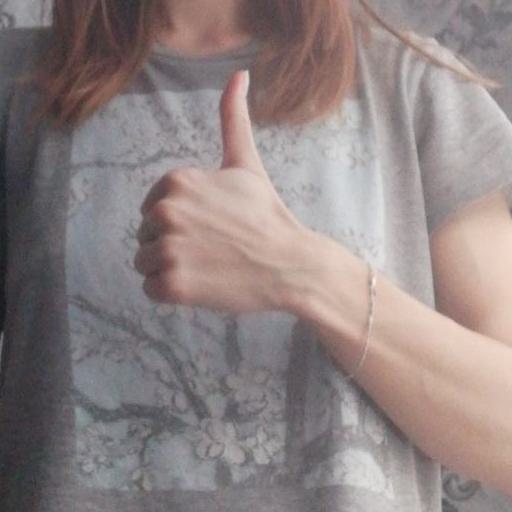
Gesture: like